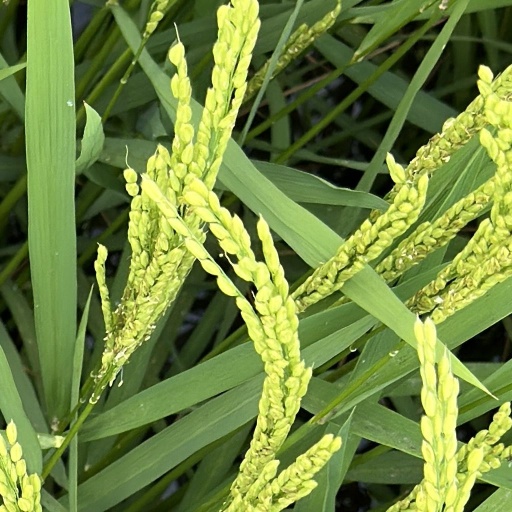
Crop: rice